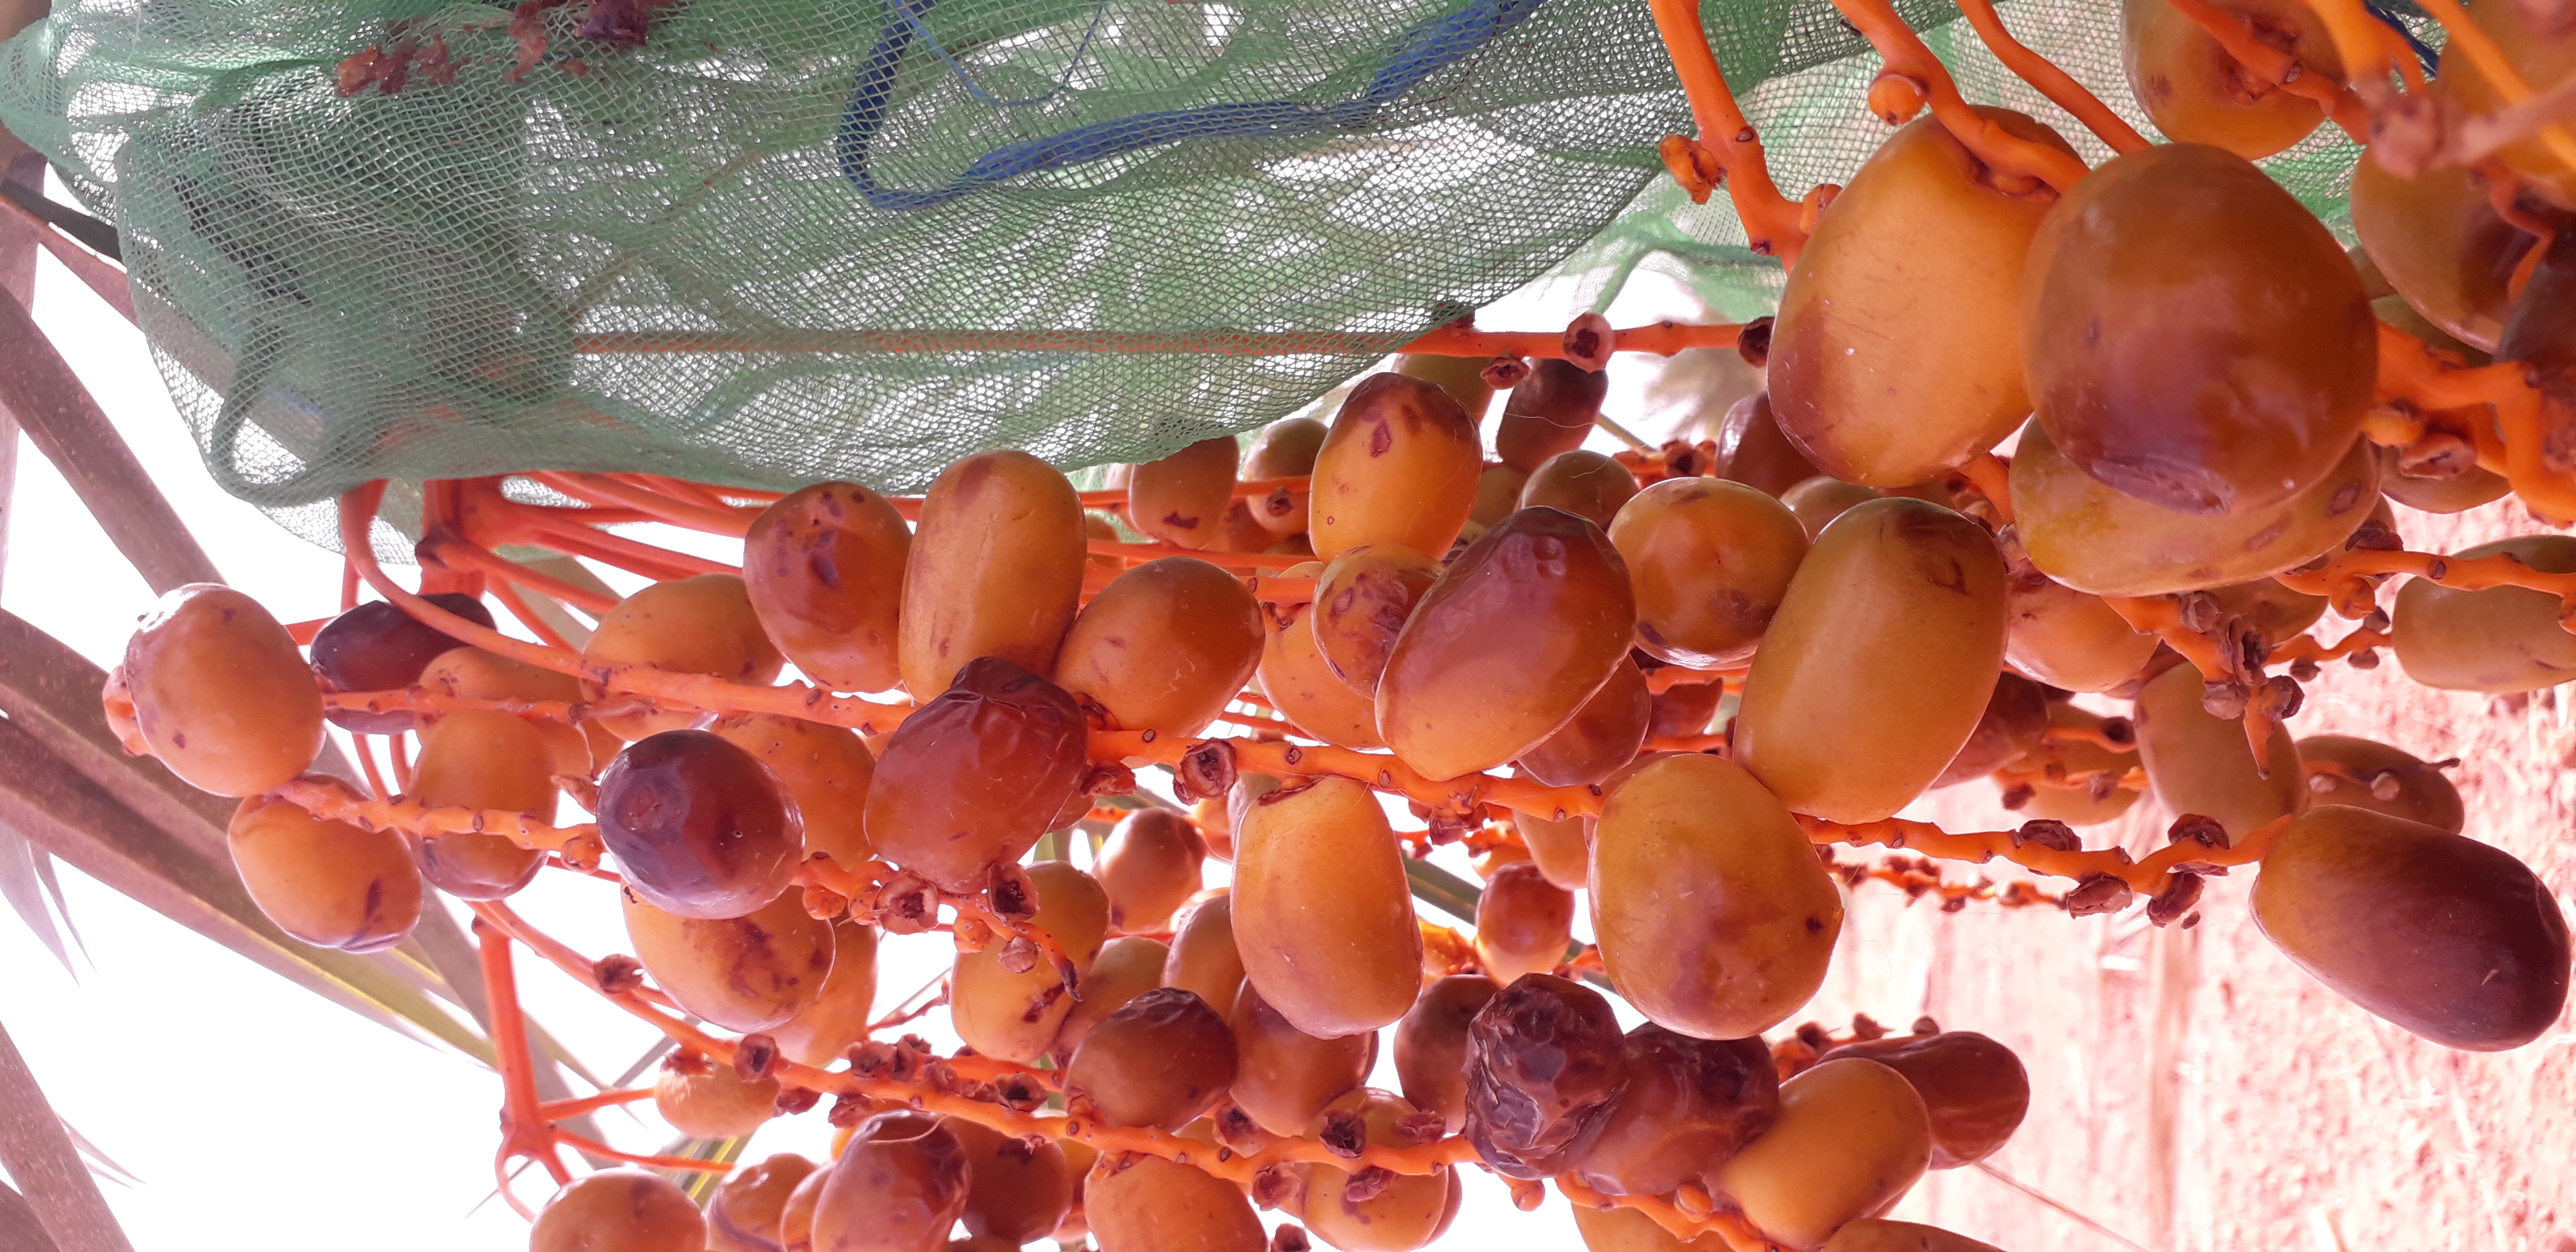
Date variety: Boufagous